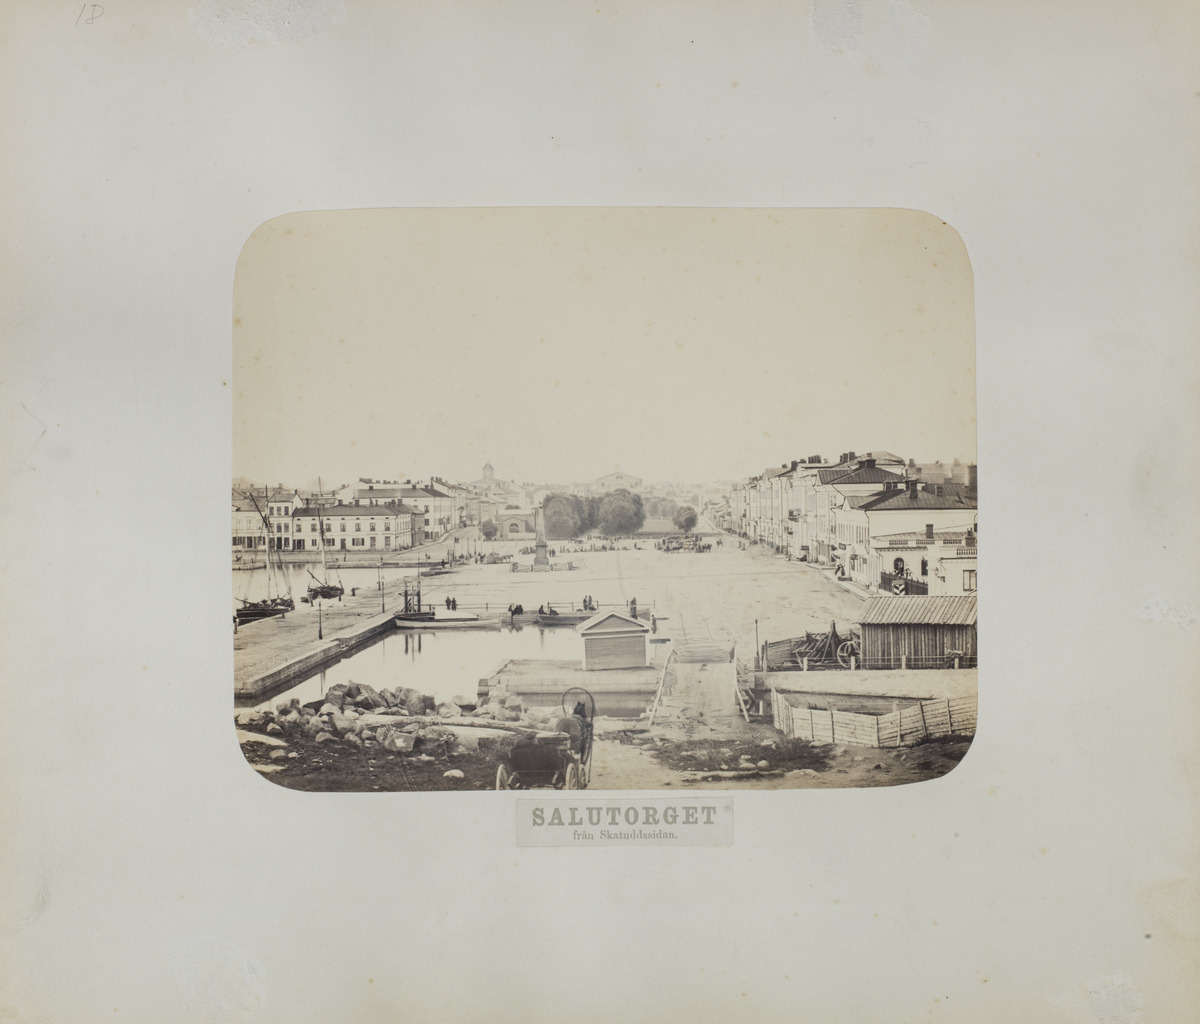
Näkymä Kauppatorille Katajanokan suunnasta, oikeassa reunassa mm
sisällön kuvaus: Näkymä Kauppatorille Katajanokan suunnasta, oikeassa reunassa mm. Pohjoisesplanadin rakennukset 1, 3 ja 5, taustalla Esplanadin puisto. mustavalkoinen
Kuvaaja: Hårdh, C.A., valokuvaaja
Ajankohta: kuvausaika 1860-1869
Paikka: Suomi, Uusimaa, Helsinki, Katajanokka Helsinki
Aiheet: torit, satamat, tiilirakennukset, puurakennukset, purjelaivat, merivesi, kaupunkiväestö